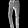
Label: Trouser